Panzer Dragoon

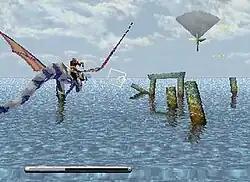
The dragon and its rider fly through the first level of "Panzer Dragoon". The yellow aiming reticle appears in the center, the player's life bar in the lower left, and the radar in the top right corner.

This game established the core features of the "Panzer Dragoon" series: 3D rail shooter gameplay, divided into levels with ending bosses, controlled through an on-screen targeting reticle, with a choice of two main attacks (a rapid-fire attack and a lock-on homing attack), and a camera that can be rotated by 90-degree increments to face enemies attacking from all directions.